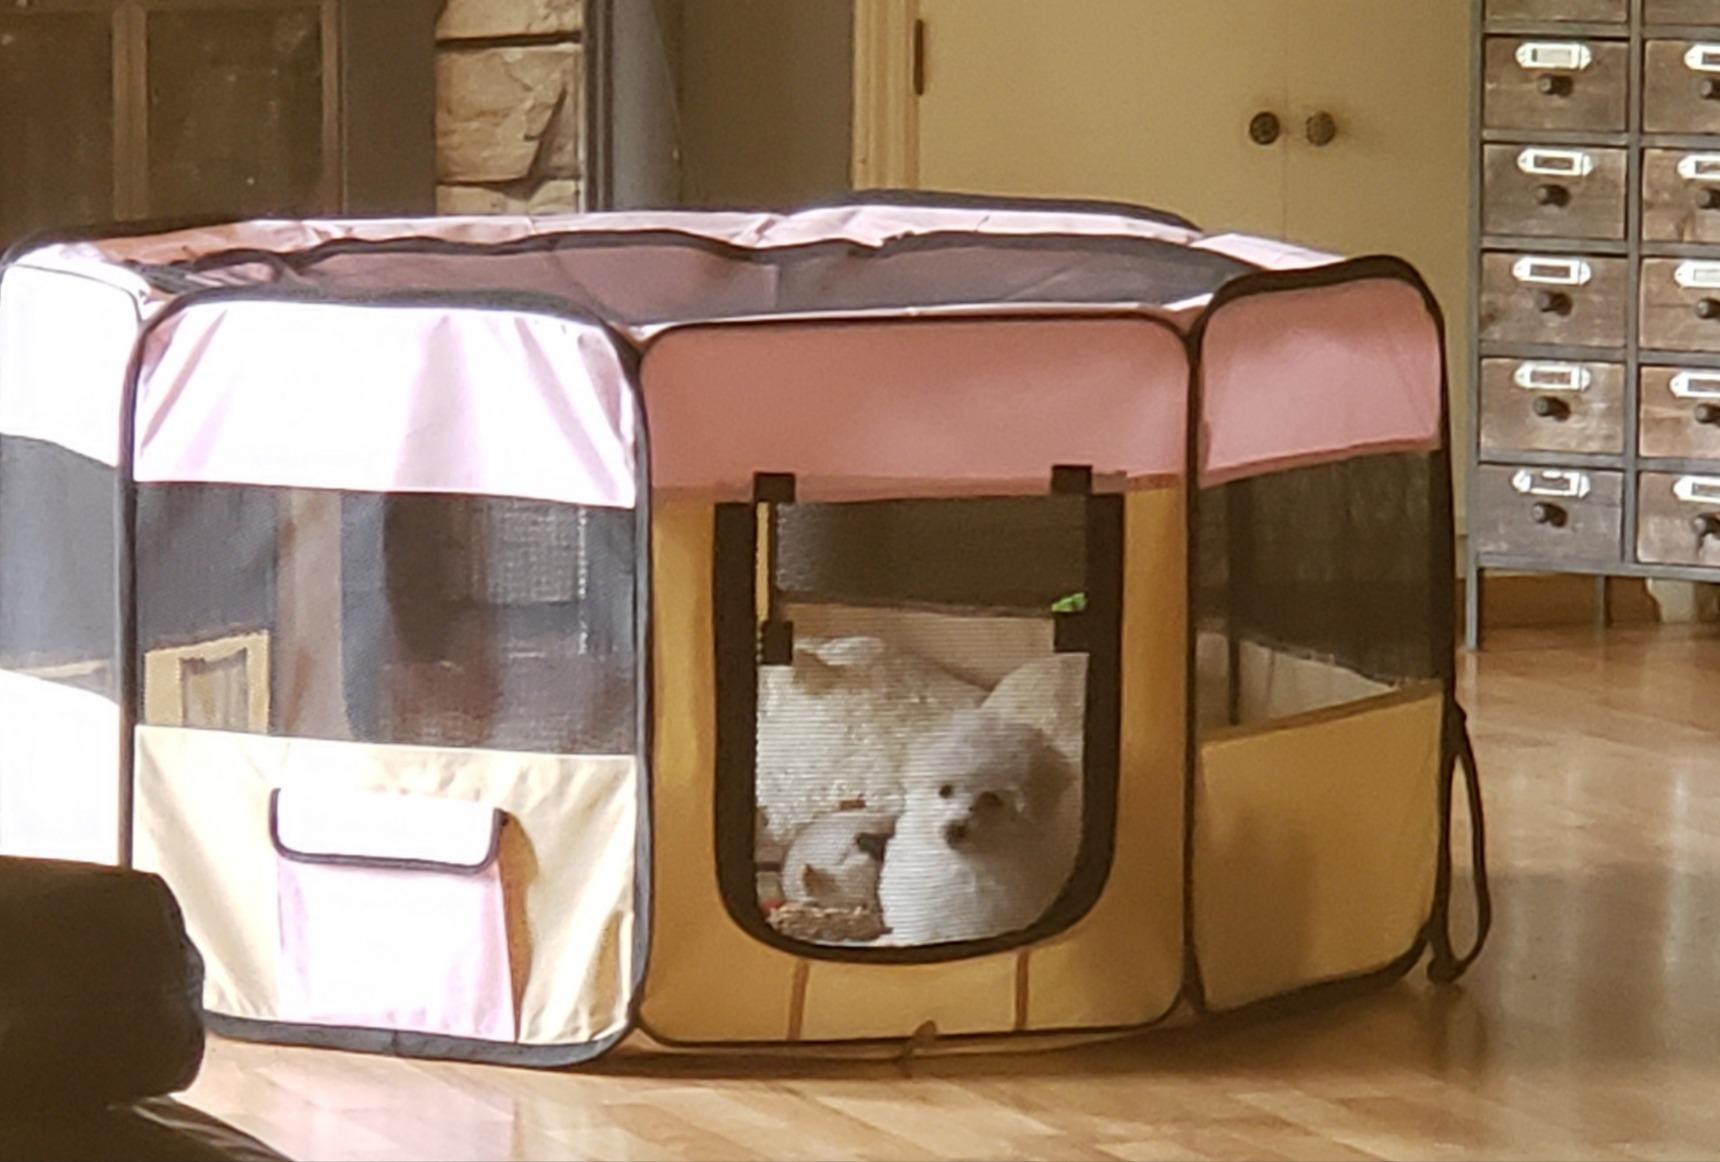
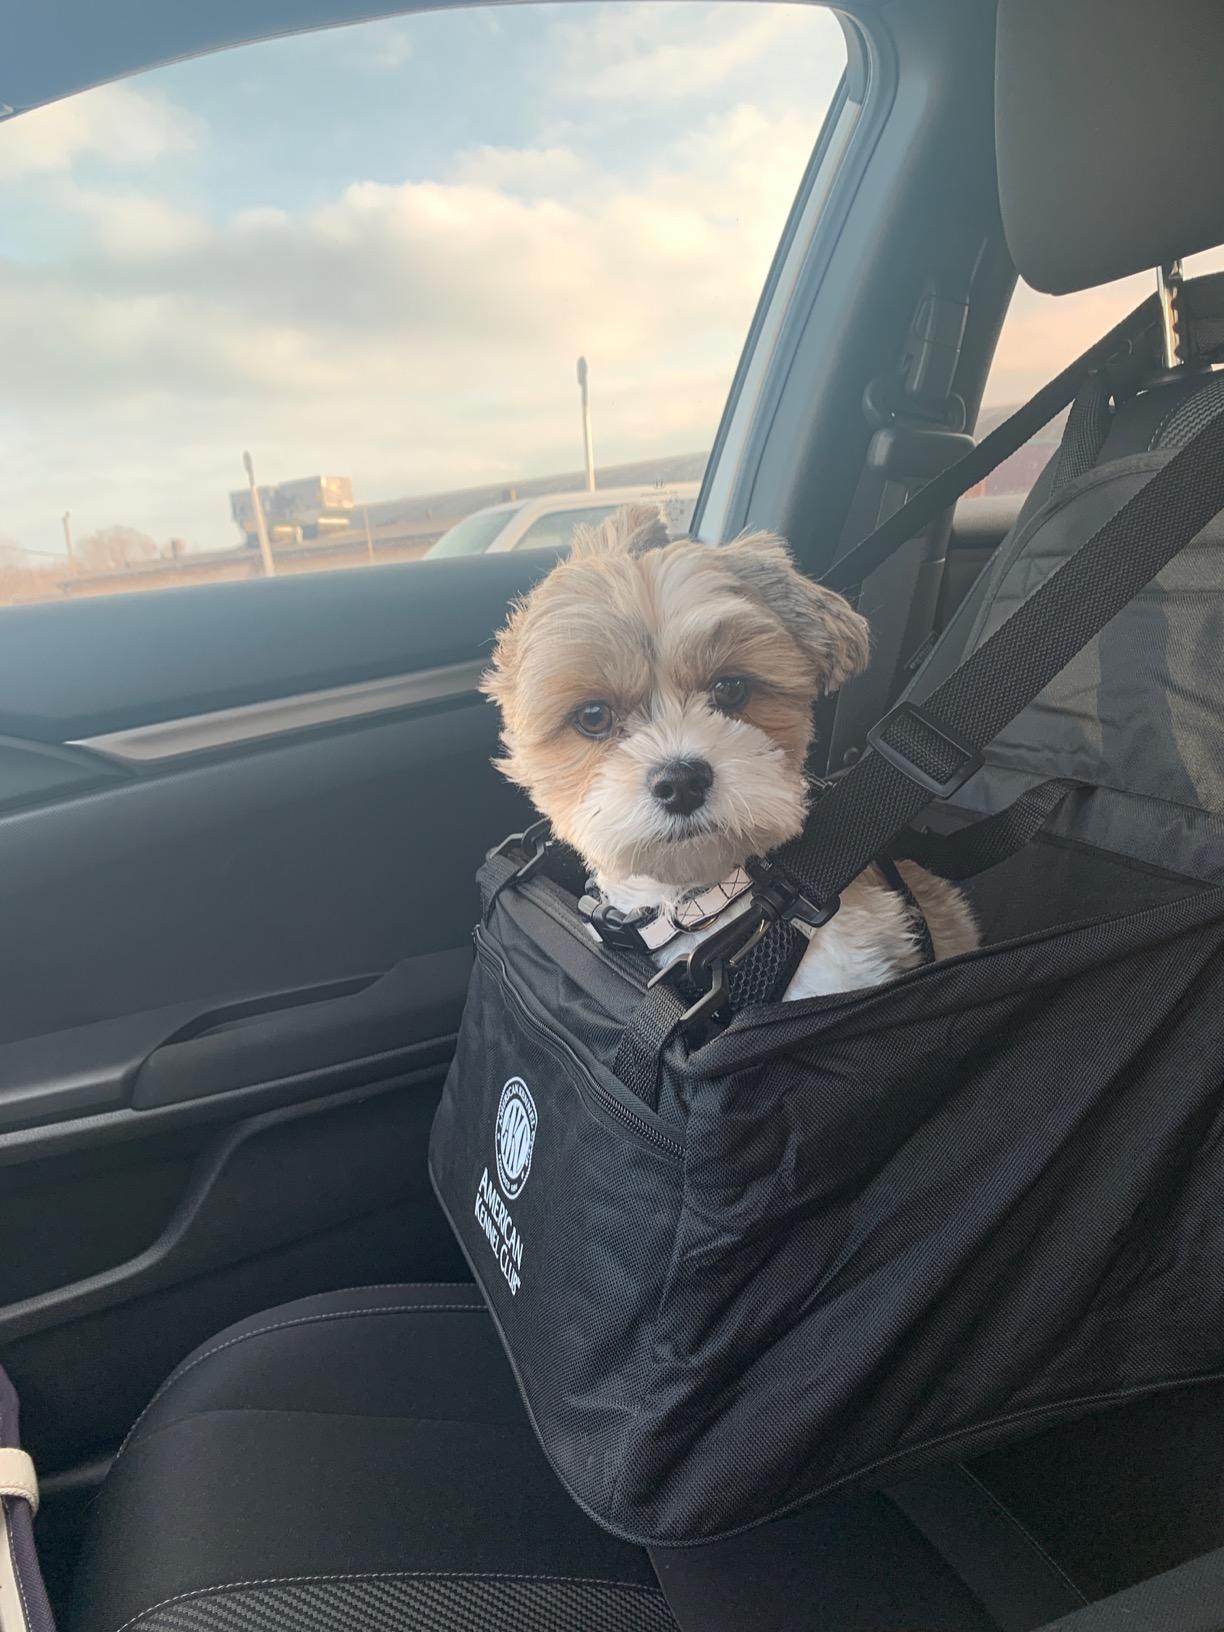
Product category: items_kennel
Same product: no